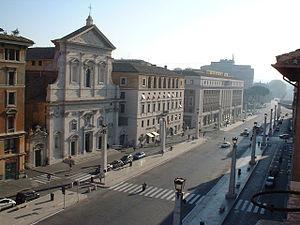
Borgo, parfois appelé I Borghi est le quatorzième rione de Rome en Italie. Il est désigné dans la nomenclature administrative par le code R.XIV.